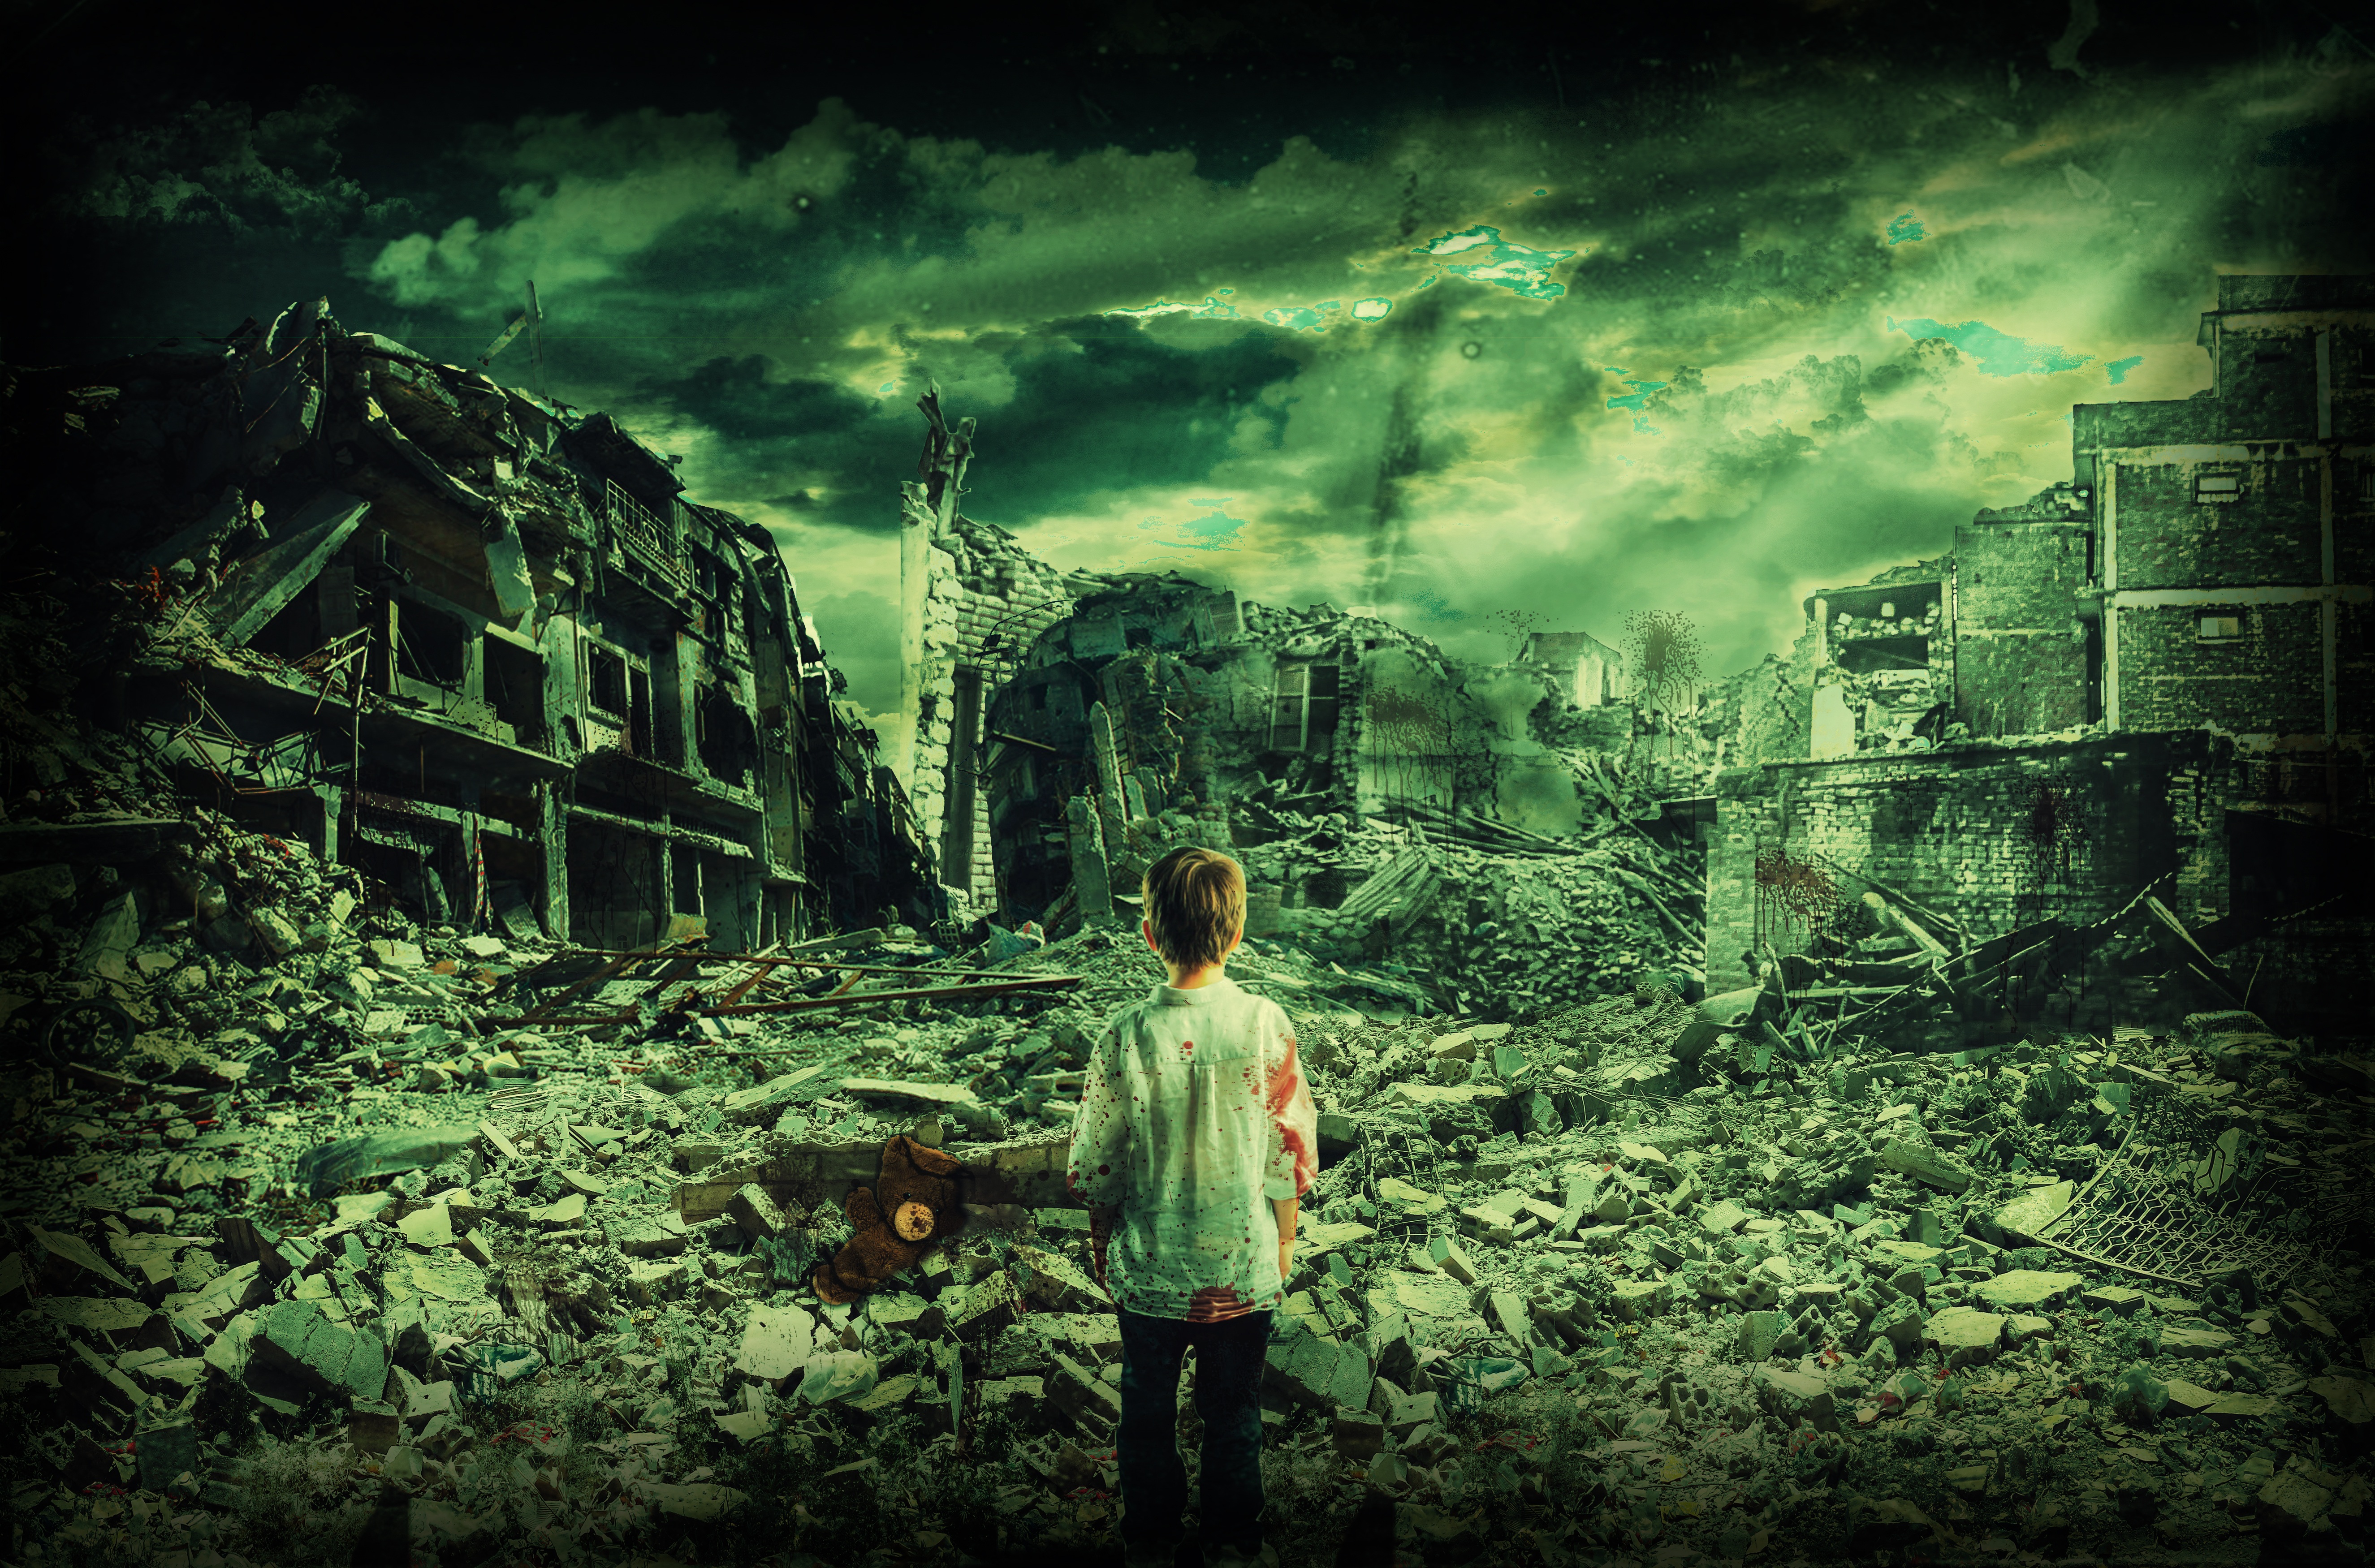
forest, sunlight, alone, green, jungle, child, darkness, habitat, conflict, screenshot, nobody, lost in war, destroyed city, computer wallpaper